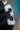
Number: 3